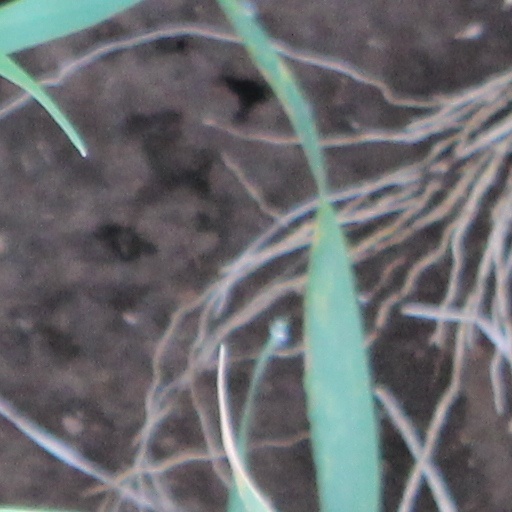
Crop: wheat